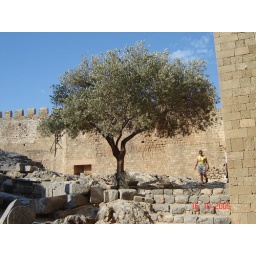
An olive tree inside the castle in Rhodes